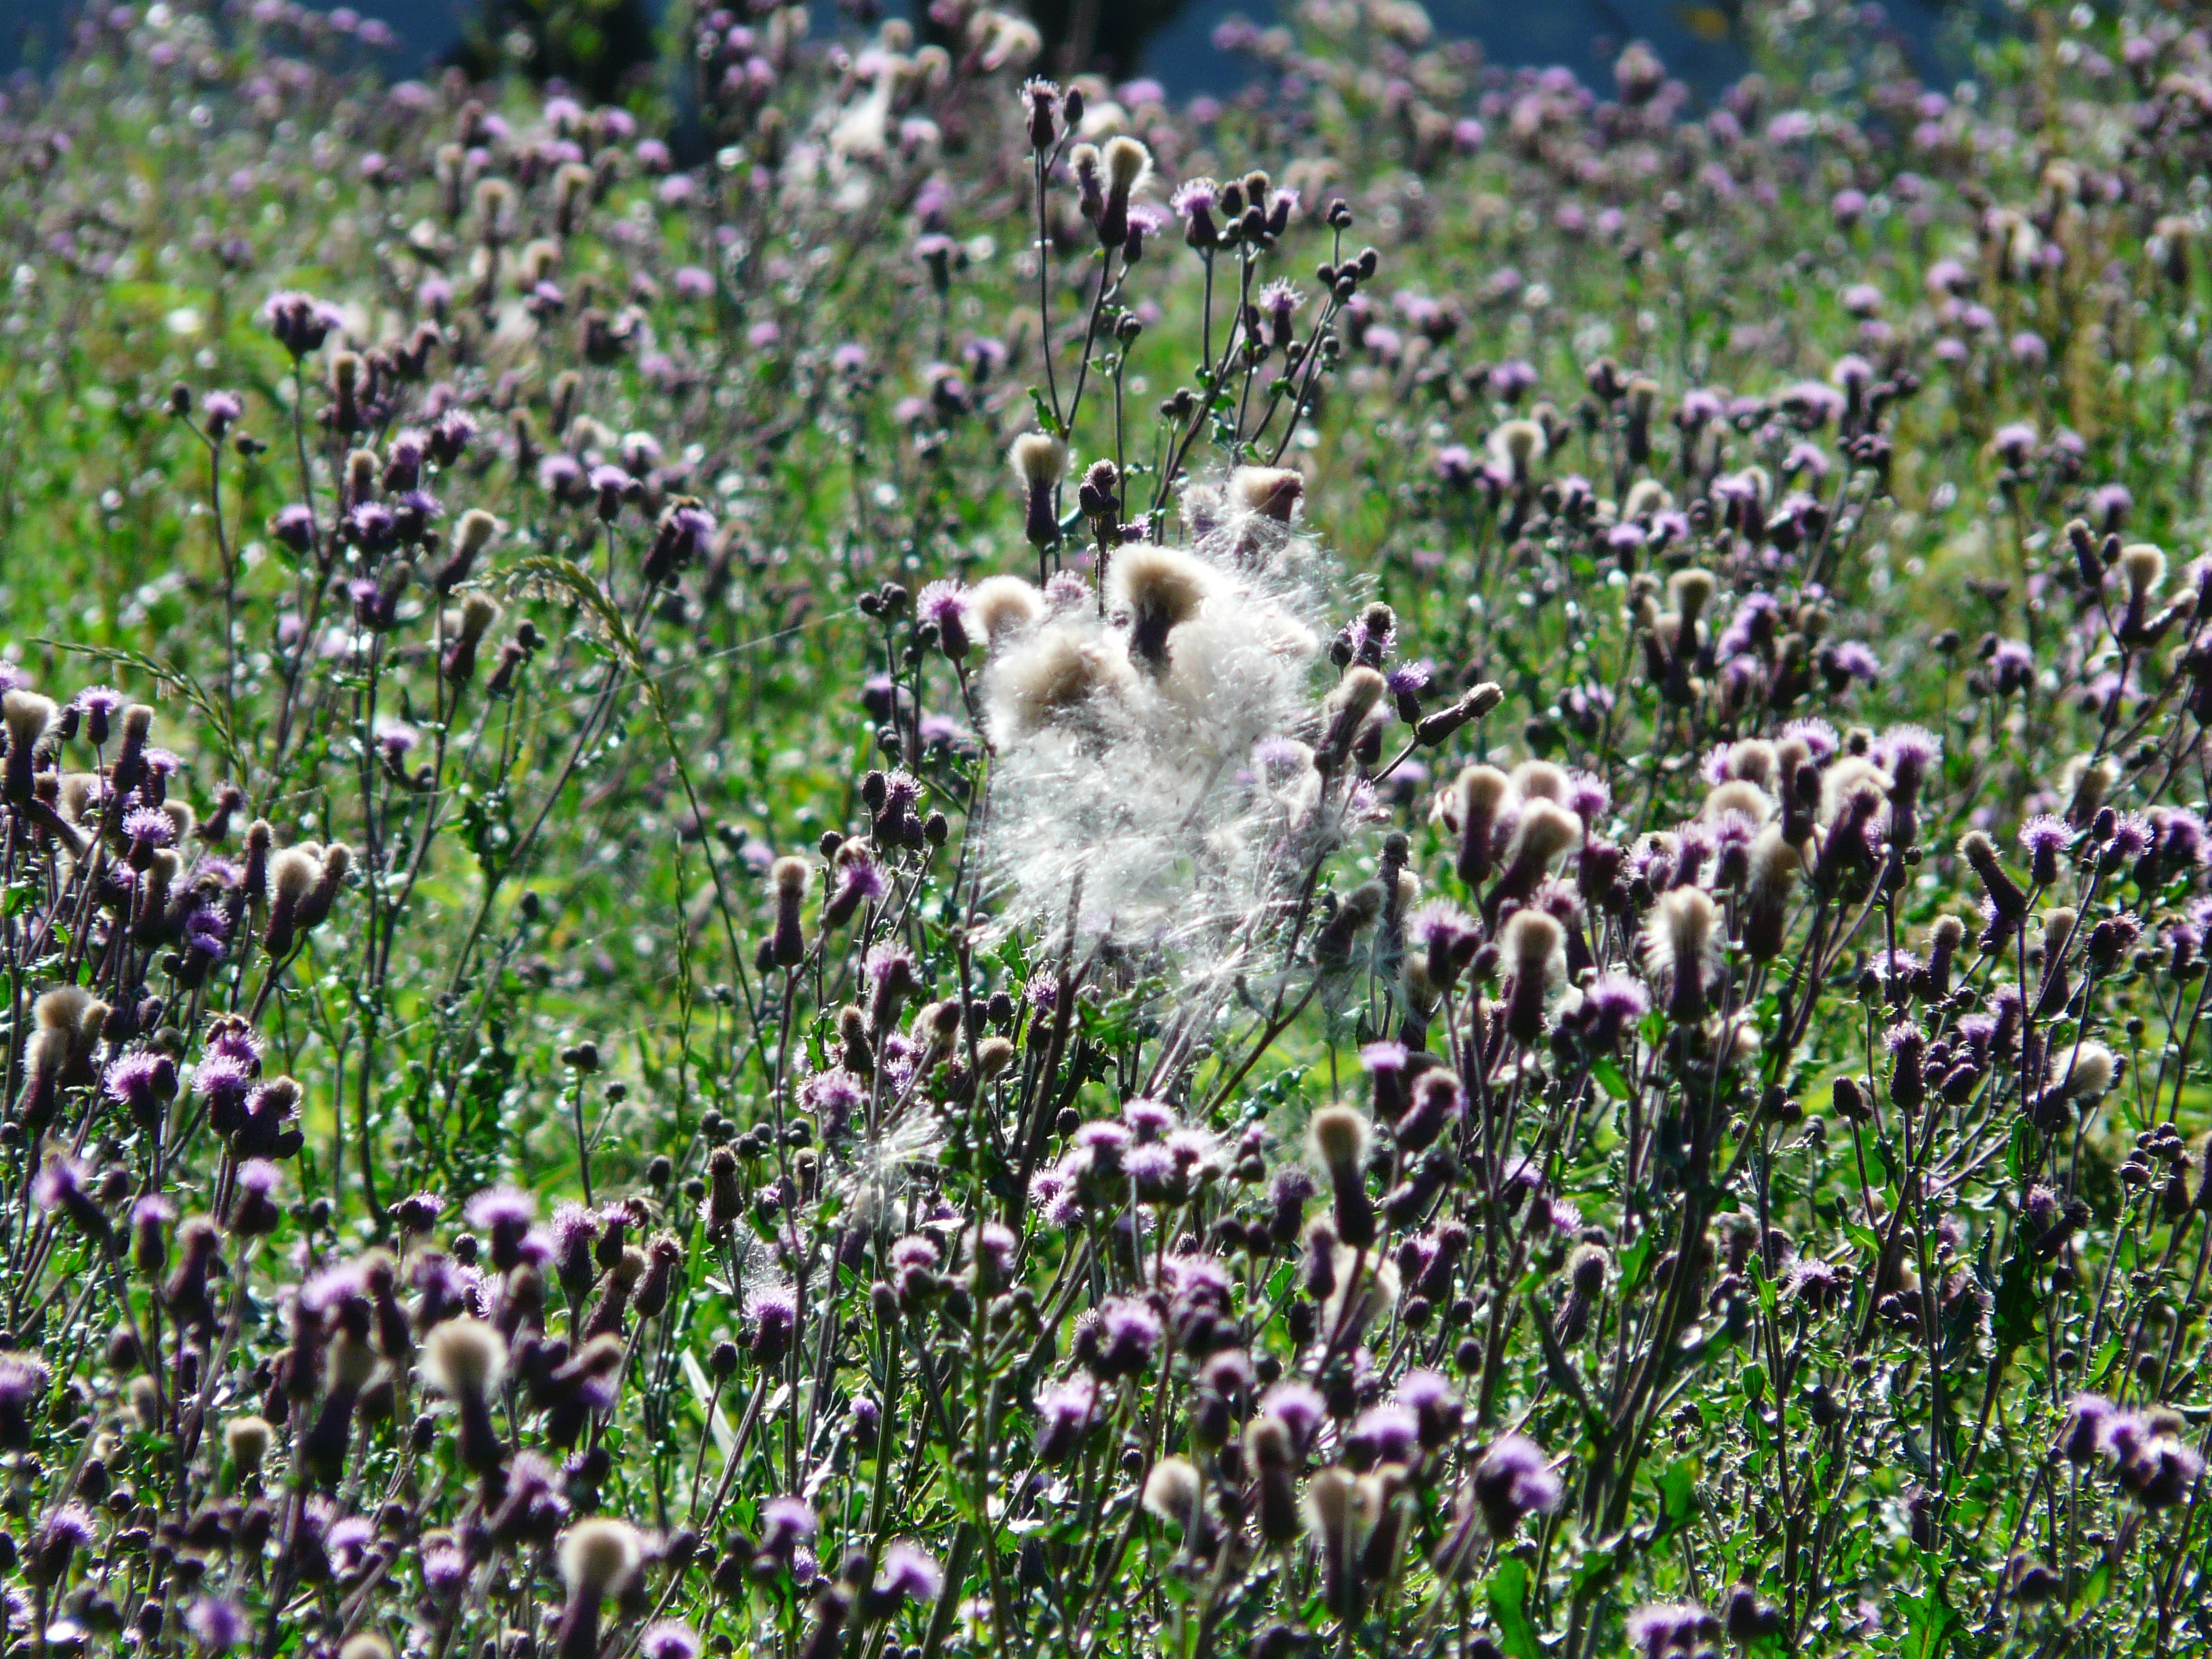
grass, plant, meadow, flower, purple, wildlife, flora, lavender, fauna, wildflower, flowers, leaves, violet, asteraceae, thistle, bluebonnet, woodland, habitat, lupin, fill, reddish, composites, infructescence, flowering plant, wayside, edge of field, flower fullness, cirsium arvense, acker thistle, creeping thistle, pappus, flower coronary, be incites, thistle field, land plant, english lavender, saw toothed, arable weed, acker cirsium pappus, gynodioezisch, five gap